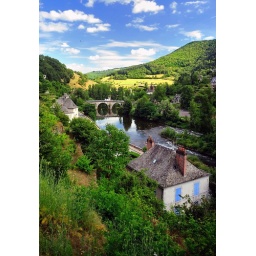
The bridge over the river Lot, Entraygues sur Truyere, Aurillac